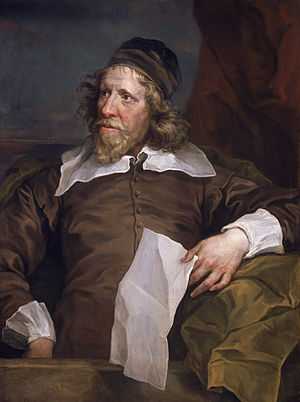
Inigo Jones
Portræt af Inigo Jones af Antoon van Dyck.
Inigo Jones var en engelsk arkitekt, maler og teaterdekoratør. Han regnes for én af de første engelske betydningsfulde arkitekter og han var blandt de første englændere, der studerede arkitektur i Italien. Han revolutionerede englændernes forestillinger om, hvordan en bygning skal se ud, ved at indføre den italienske Palladio-stil i det engelske gadebillede. Til hans kendeste bygningsværker hører The Banqueting Hall i Whitehall, London, St. James' Palace og Queen's House ved Greenwich Palace, der stod færdigt i 1635.